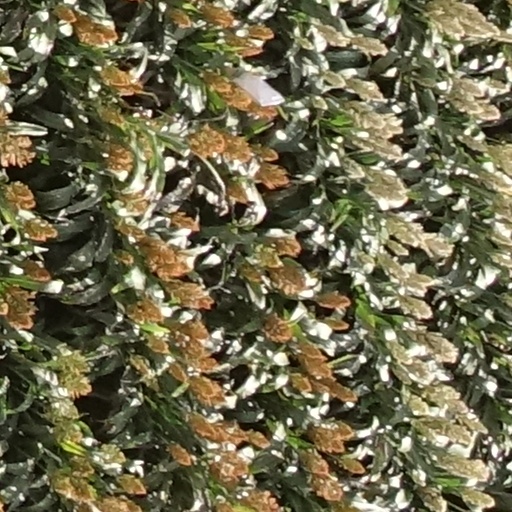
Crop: sorghum